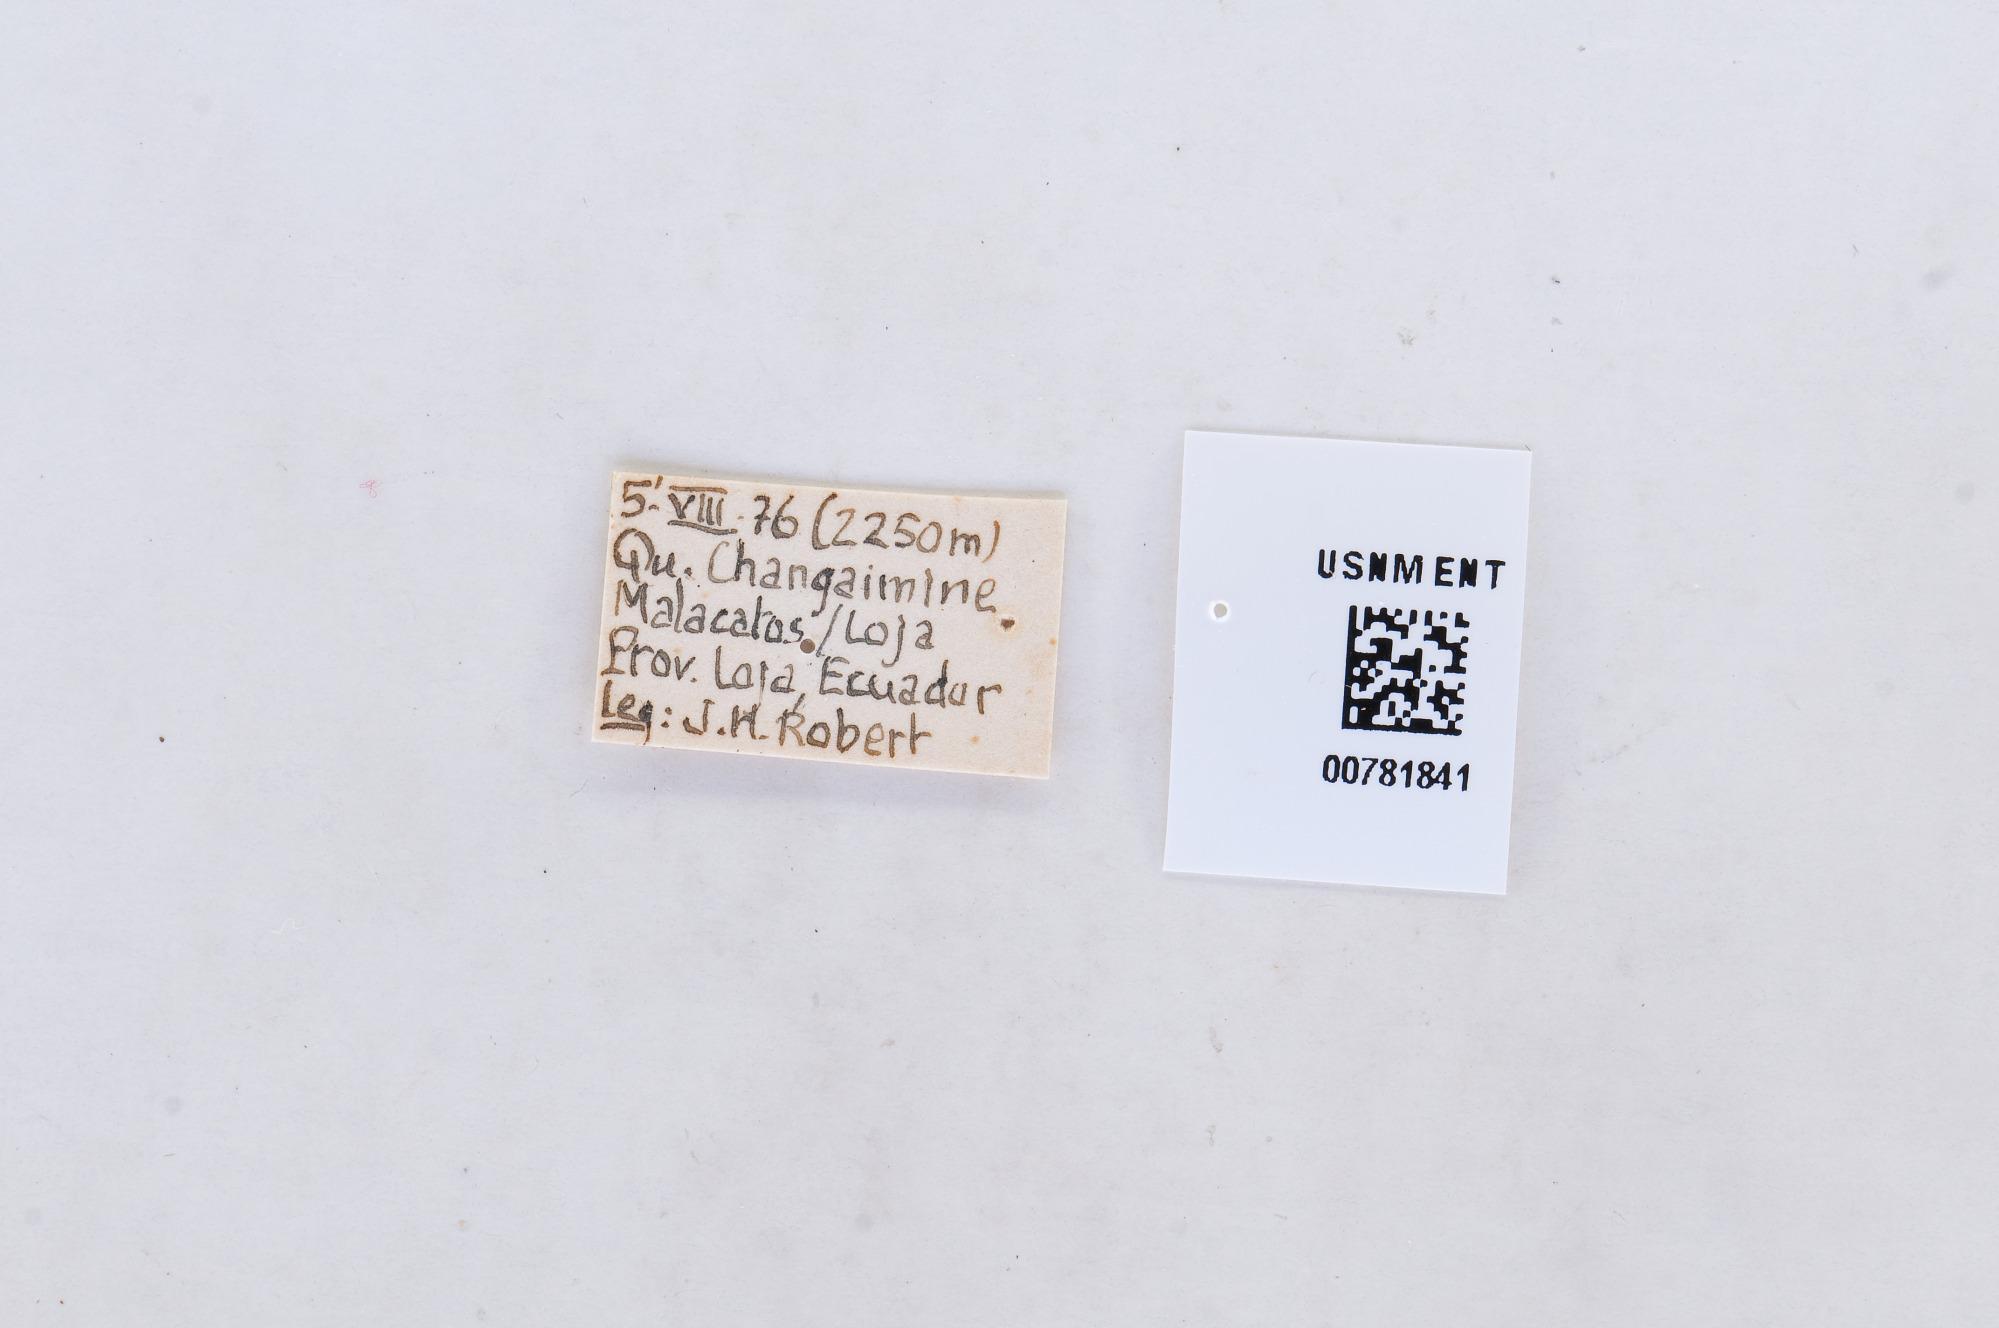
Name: Leptophobia erinna
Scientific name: Leptophobia erinna
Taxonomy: Animalia, Arthropoda, Hexapoda, Insecta, Lepidoptera, Pieridae, Pierinae